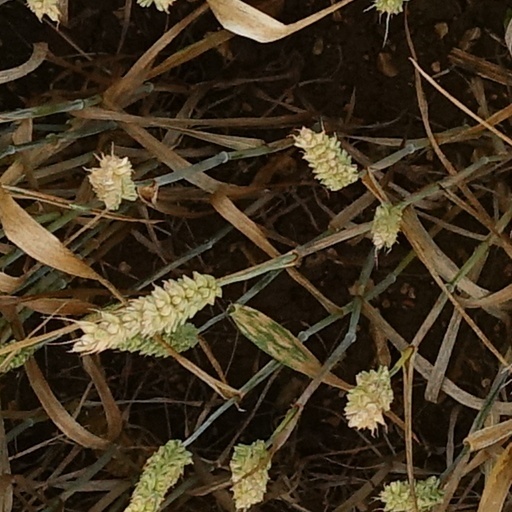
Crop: wheat